Hema Upadhyay

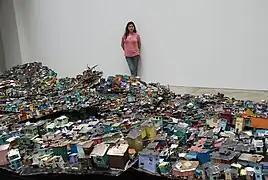
Upadhyay with "Dream a wish-wish a dream", 2006

Hema Upadhyay (born Hema Hirani; 1972 – 11 December 2015) was an Indian visual artist, based in Mumbai. She was known for photography and sculptural installations. She was active from 1998 until her death in 2015.